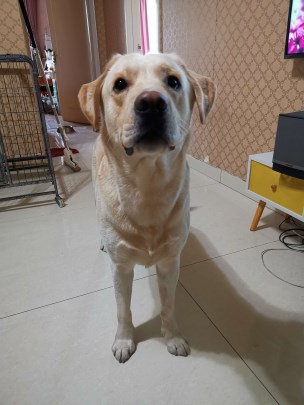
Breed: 3580-n000122-Labrador_retriever